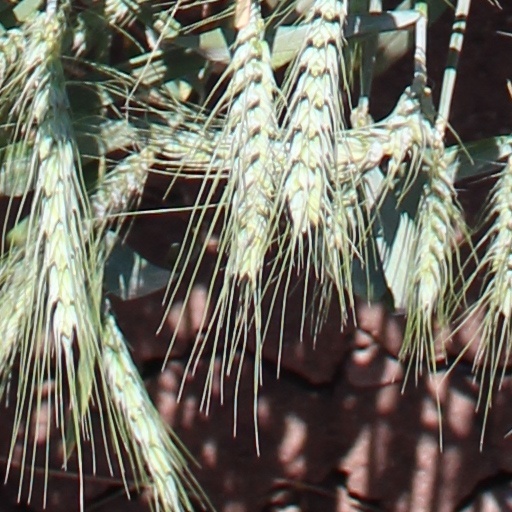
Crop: wheat